Bahria Town

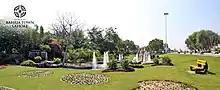
Bahria Town main entrance at Canal Bank Road Lahore

Bahria Town Karachi is a privately developed, gated community located northeast of Karachi, Pakistan, along the M-9 Motorway. Covering an area of 46,000 acres (72 sq mi; 19,000 ha), it is one of the largest private real estate developments in Pakistan, undertaken by the Bahria Town Group since 2014.